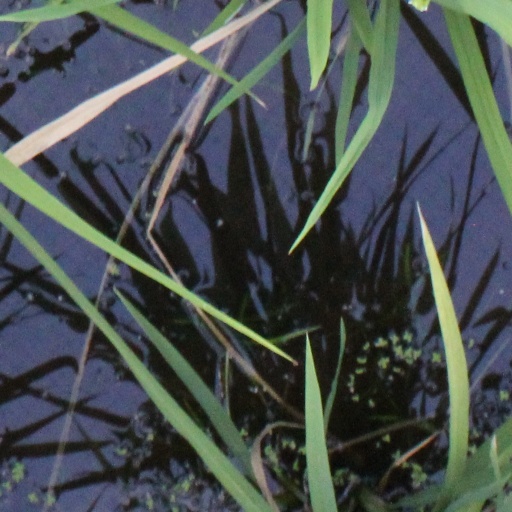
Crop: rice